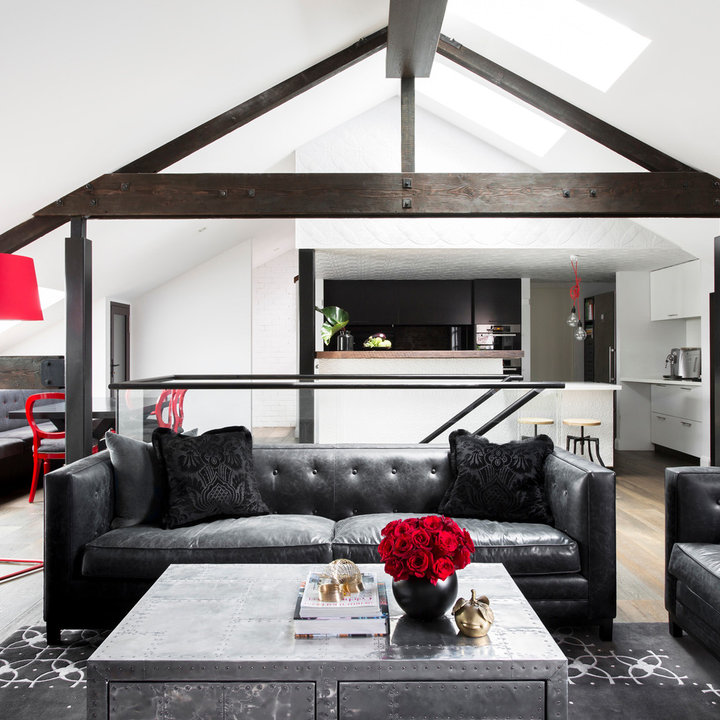
Style: Industrial